Glass Vaults

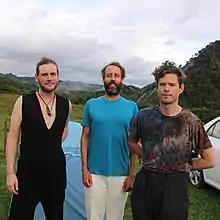
Glass Vaults in 2017.

Glass Vaults is a New Zealand indie rock band formed in Wellington, New Zealand.